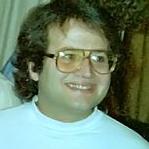
Age: 31